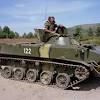
Label: BMD